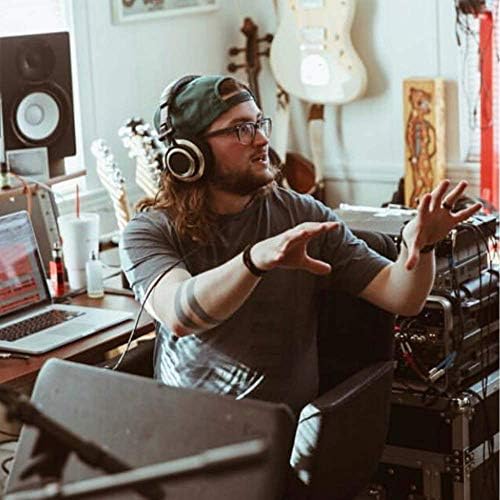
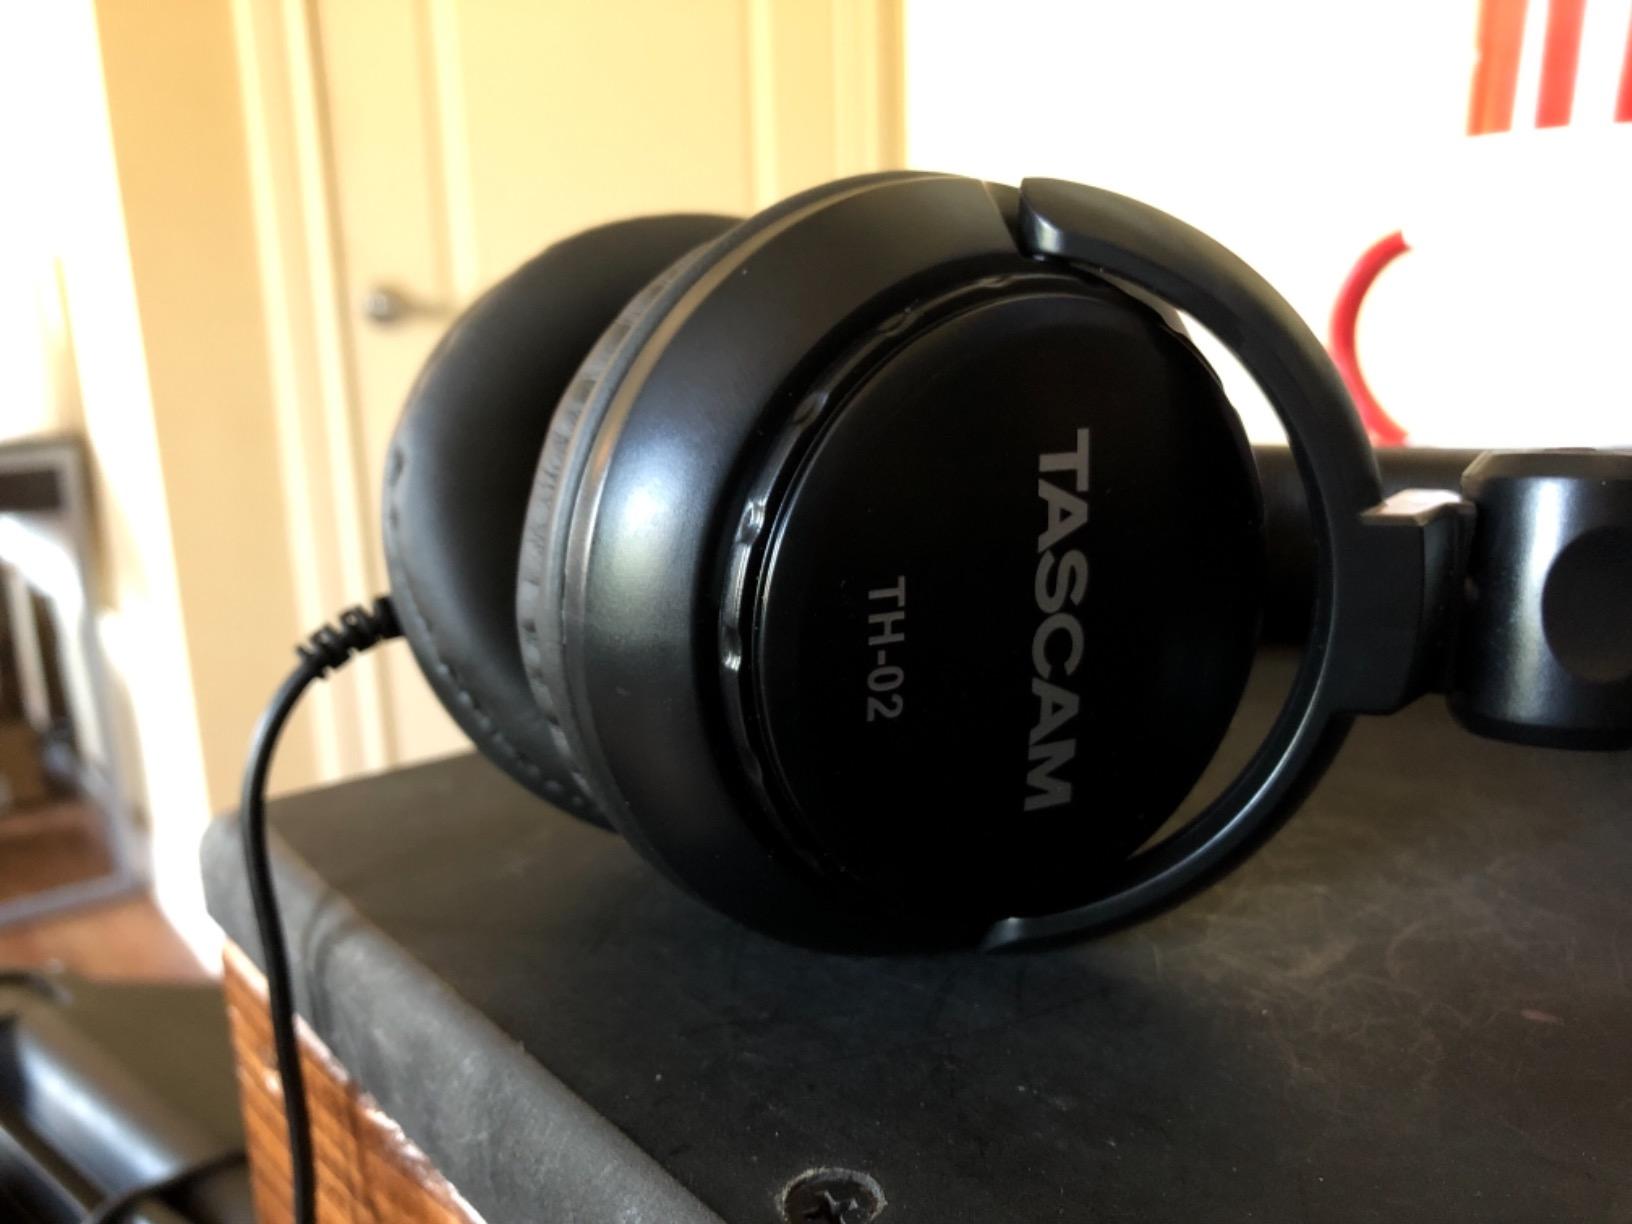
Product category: headphones
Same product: no